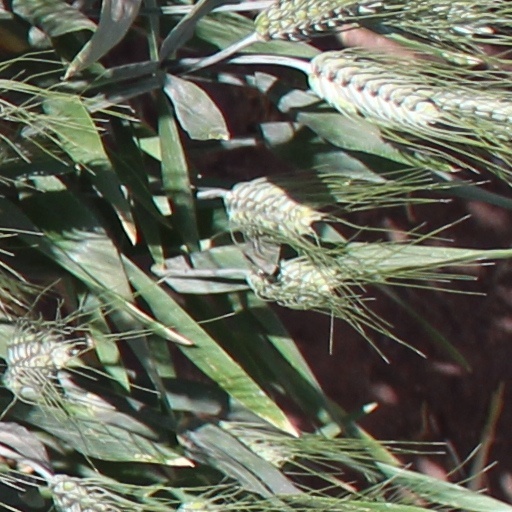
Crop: wheat